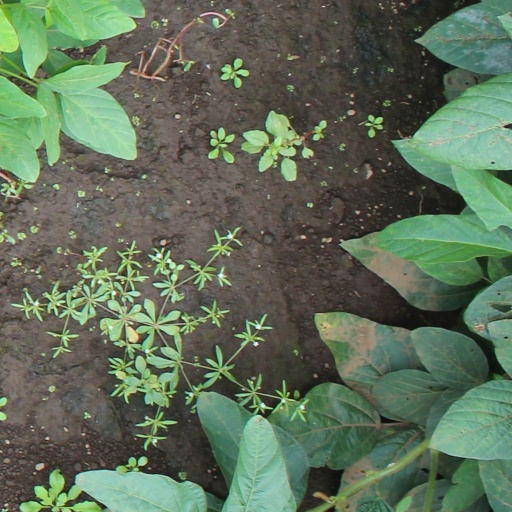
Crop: soybean